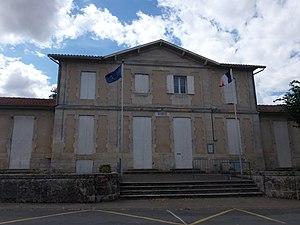
Mairie d'Asques (Gironde,France), village de la rive droite de la Dordogne.
Asques est une commune du Sud-Ouest de la France, située dans le département de la Gironde.